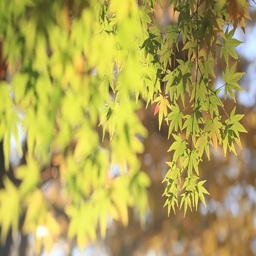
maple leaves fluttering in the wind